Lovelady Independent School District

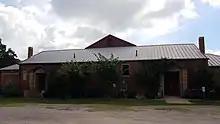
Building of the former school site, known to locals as the "old gym"; now used for events.

Lovelady Independent School District is a public school district based in Lovelady, Texas (USA), located within Houston County.